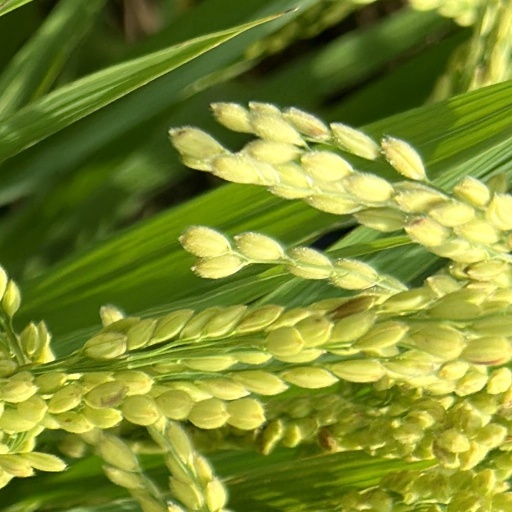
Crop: rice